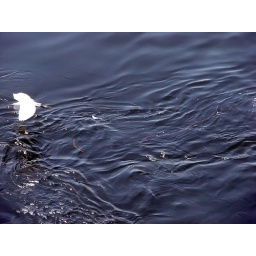
066 Who got the little egret flying with a fish in his mouth-ME!!(finally! but it's not centered!)